The Dismemberment Plan

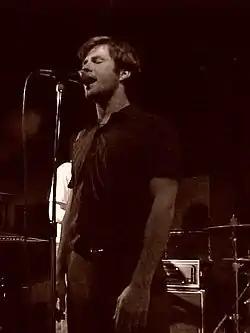

Following the massive underground success of "Emergency & I", the band received an even higher profile after being invited to open for the European leg of Pearl Jam's 2000 tour. A co-headlining tour in 2002 with Death Cab for Cutie (called the "Death and Dismemberment Tour") also worked well to raise both bands' profiles and cross-pollinate their fanbases, as well as forge creative ties between several members. Later that summer and fall the Dismemberment Plan started to debut songs for their follow-up to 2001's "Change". In 2002 the band put all the music tracks from their last two albums on their website, encouraging fans to remix the songs. The result was 2003's "A People's History of the Dismemberment Plan". On January 19, 2003, however, the band announced on their website that they had decided to break up after a few tours that year. A final show was planned for July 28, 2003, in Washington D.C.'s famous outdoor show space, Fort Reno Park. However come show-time a heavy rain threatened to damage their electronic equipment and drove off all but the most devoted fans, leading the band to add one more final show. On September 1, 2003, they closed out their career with a sold-out show at the renowned , dubbed the "one last slice" show. By the band's breakup, "Emergency & I" and "Change" had sold 22,000 copies each in the US.